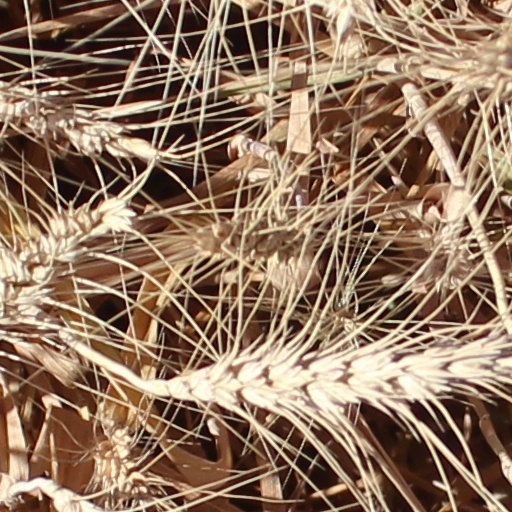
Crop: wheat